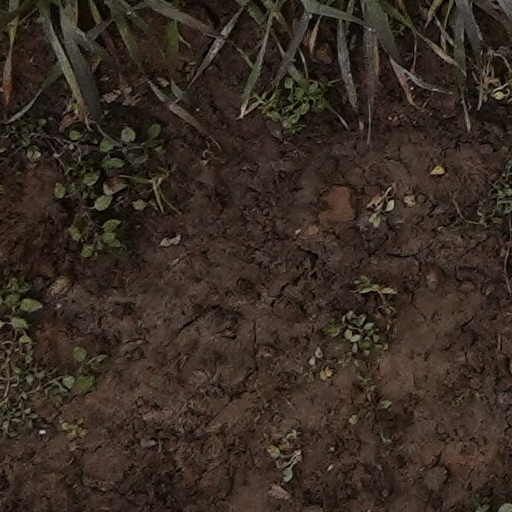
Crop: wheat